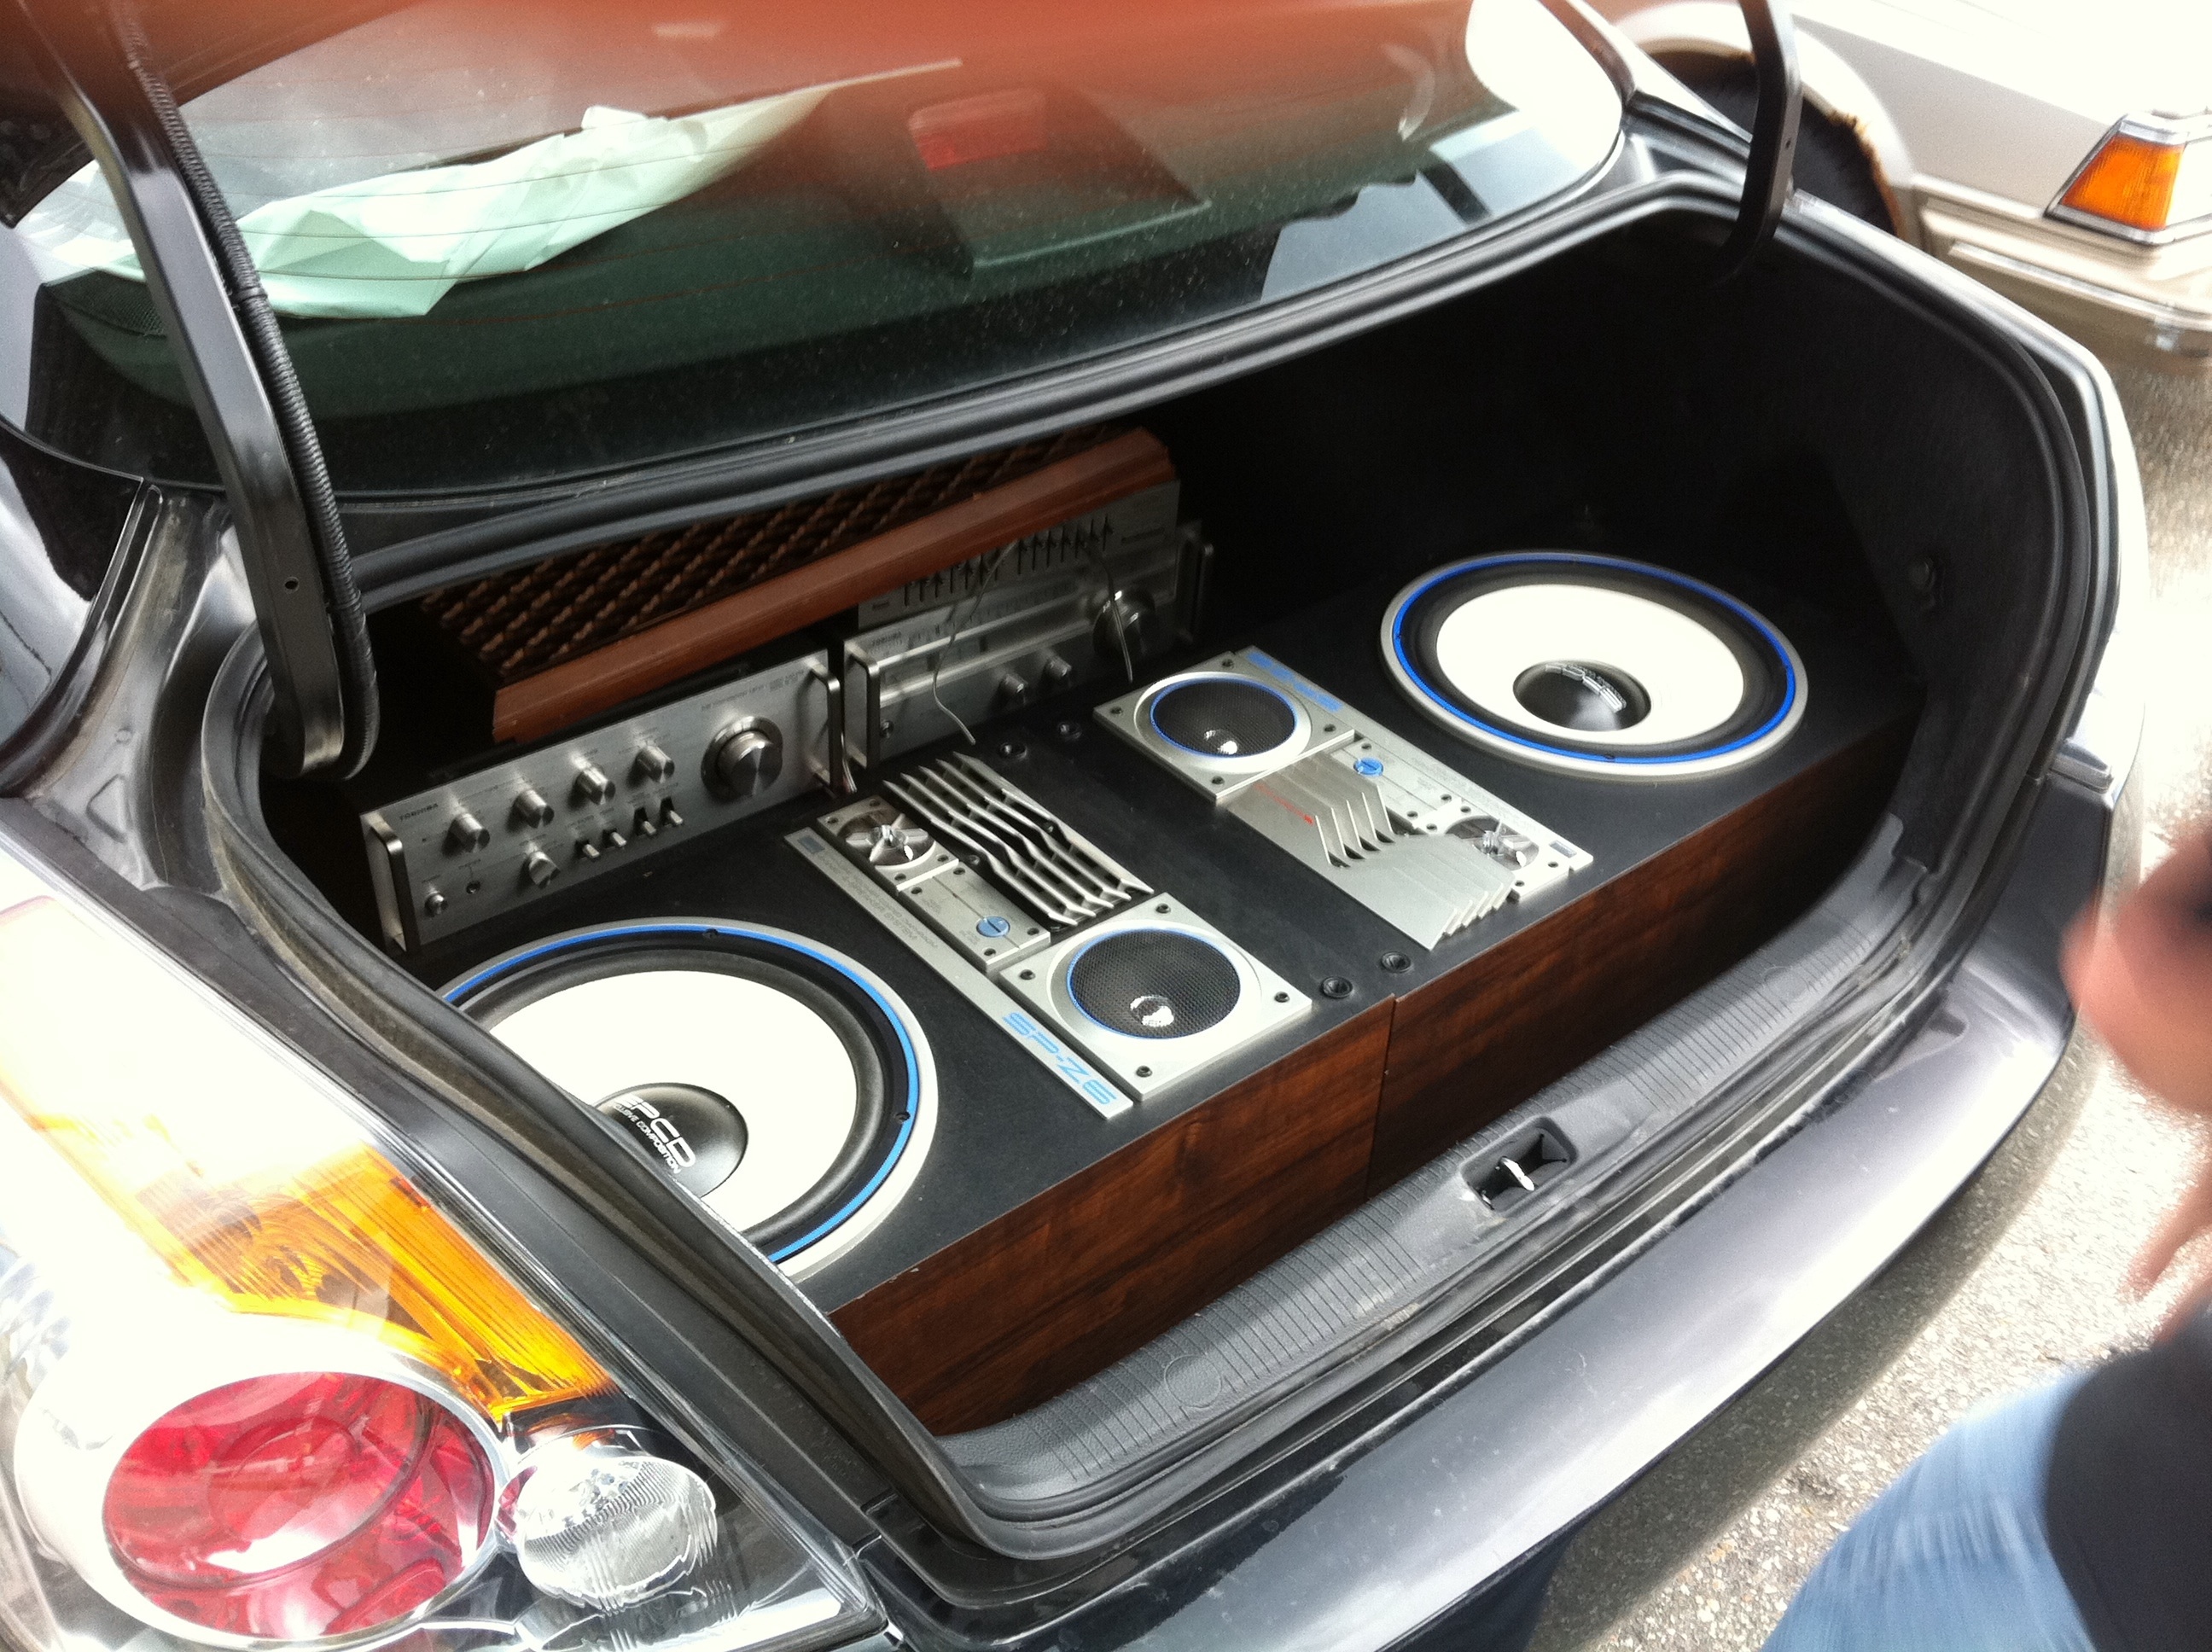
car, vehicle, sports car, supercar, sedan, sport utility vehicle, land vehicle, automobile make, automotive exterior, luxury vehicle, executive car